Timewyrm: Genesys

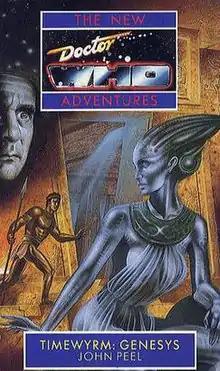

Timewyrm: Genesys is an original "Doctor Who" novel, published by Virgin Publishing in their "New Adventures" range of "Doctor Who" novels. It was the first book in that series (and the first book in the Timewyrm quartet), and was thought of by some fans as a continuation of the television series; in effect, a Season 27 to follow the televised Season 26.